Henry Schulte

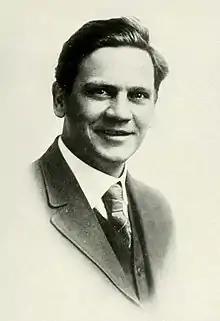

Henry Frank Schulte (February 4, 1879 – October 18, 1944) was an American football player and coach of football, basketball, baseball, and track and field. Schulte played football at Washington University in St. Louis from 1898 to 1900 and at the University of Michigan from 1903 to 1905 and later coached football and track and field at Eastern Michigan University (1906–1908), Southeast Missouri State University (1909-1911), University of Missouri (1914–1919), and University of Nebraska (1919–1938). Schulte was often referred to by the nickname "Indian" Schulte, though he was of German rather than Native American descent.